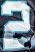
Number: 2